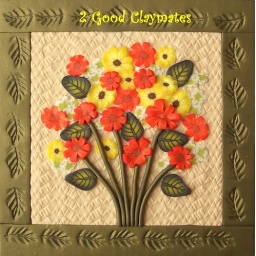
4&amp;quot;x4&amp;quot; polymer clay tile. Summer bouquet of flowers with a 1/2&amp;quot; border in olive green and almond background.